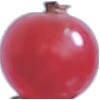
Label: Redcurrant 1